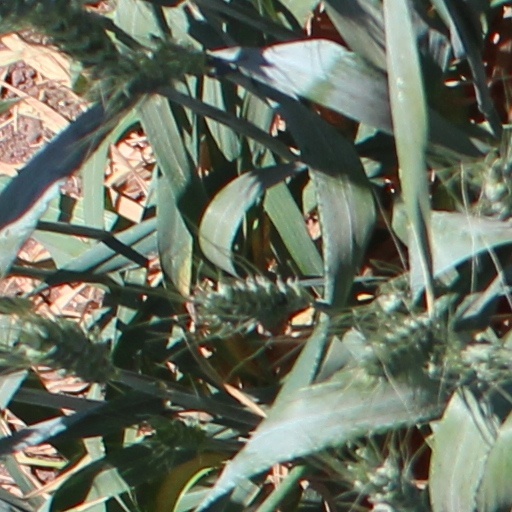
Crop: wheat